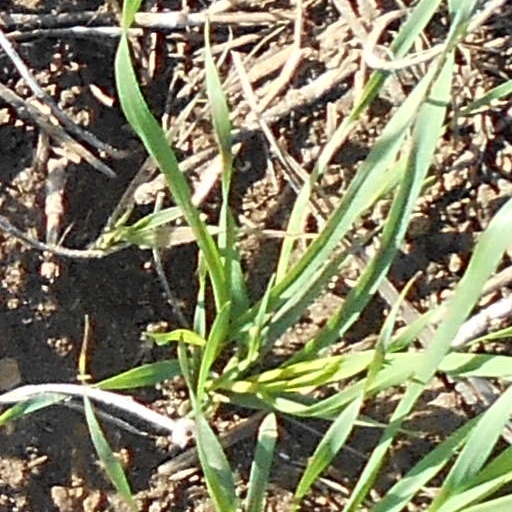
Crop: wheat